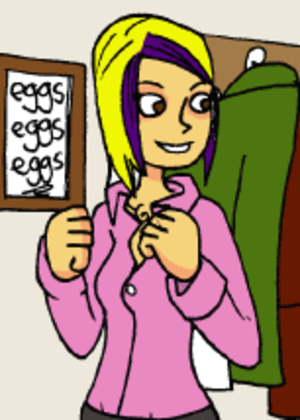
Tegneserie / Stilarter / Ligne claire
Eksempel på ligne claire fra tegneserien Scary Go Round.
En tegneserie består af mindst to billeder, der indbyrdes hænger sammen og er afhængige af hinanden, og som fortæller en fremadskridende handling.